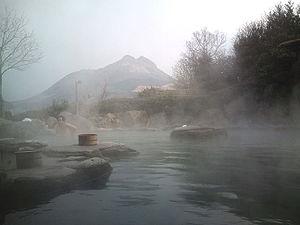
Les 100 paysages de l'ère Heisei sont une sélection de paysages du Japon effectuée par le journal japonais Yomiuri shinbun en 2009.